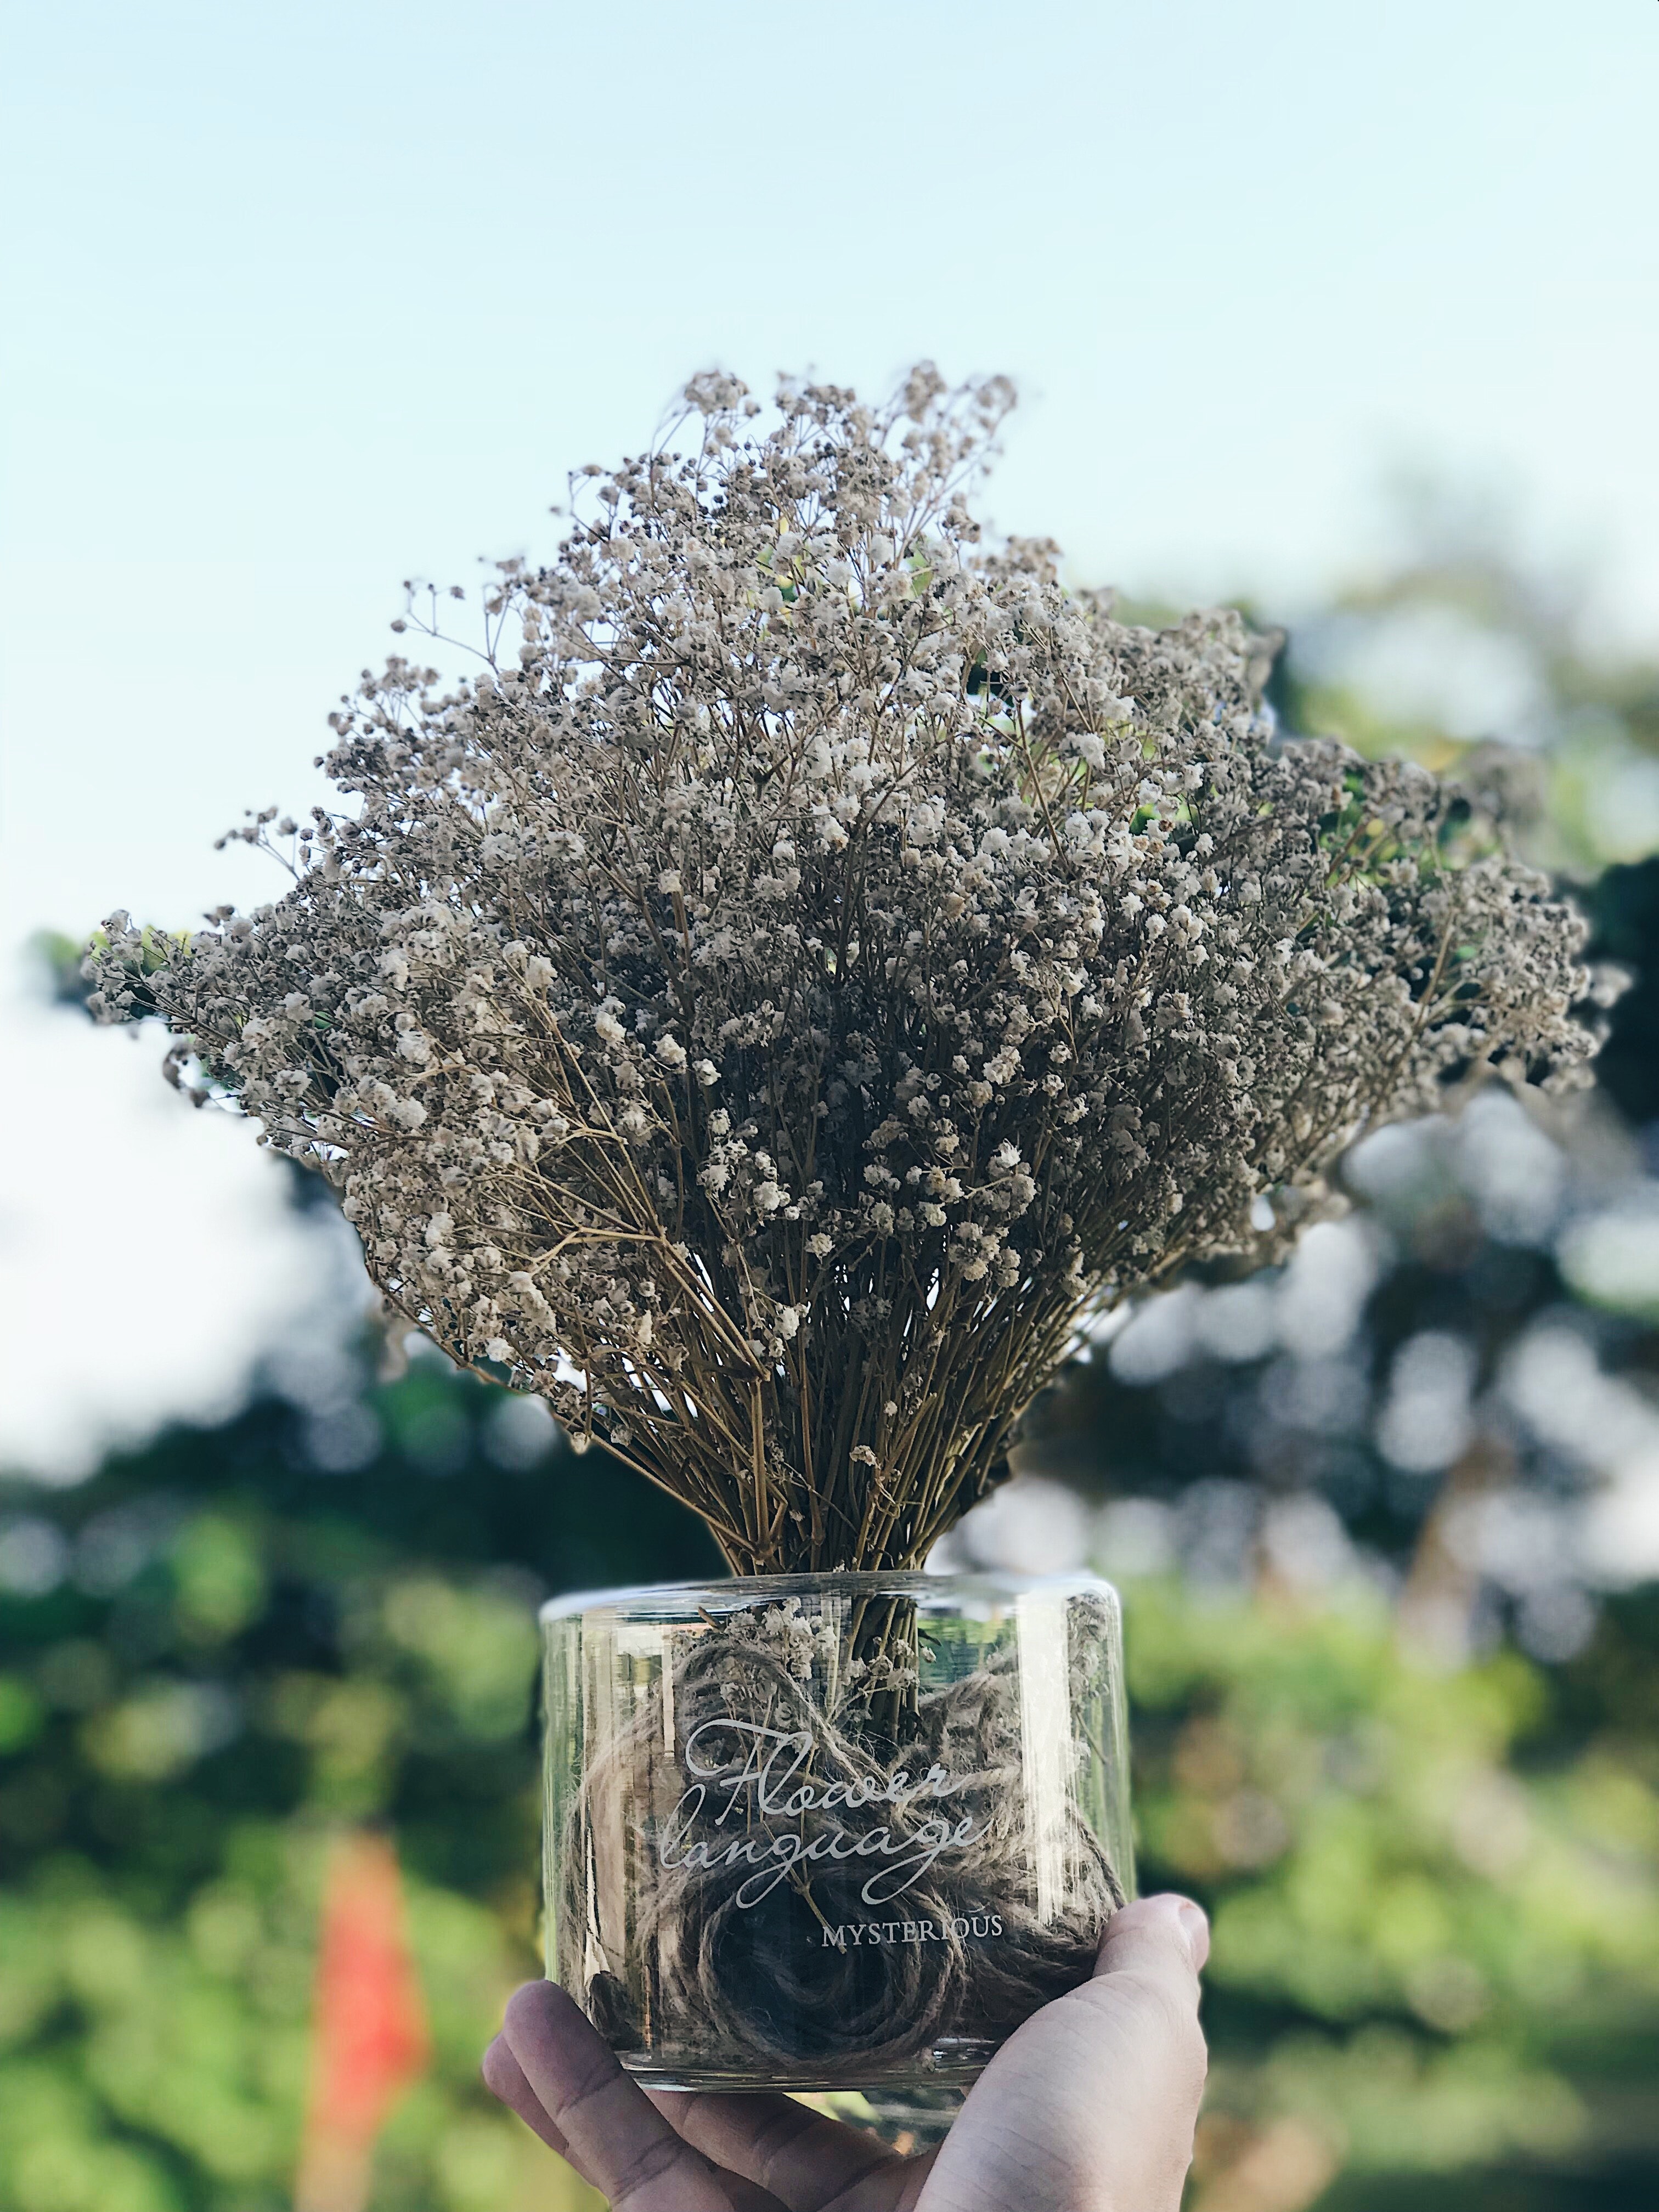
tree, plant, branch, spring, houseplant